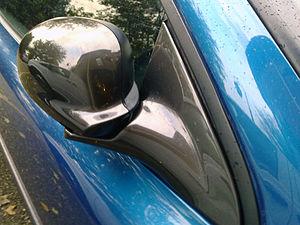
Rétroviseur d'une Peugeot 406 Coupé couleur gris ""crépuscule""."
Le Coupé Peugeot 406 est une automobile de la marque Peugeot fabriquée en Italie près de Turin dans l'usine Pininfarina de San Giorgio Canavese.